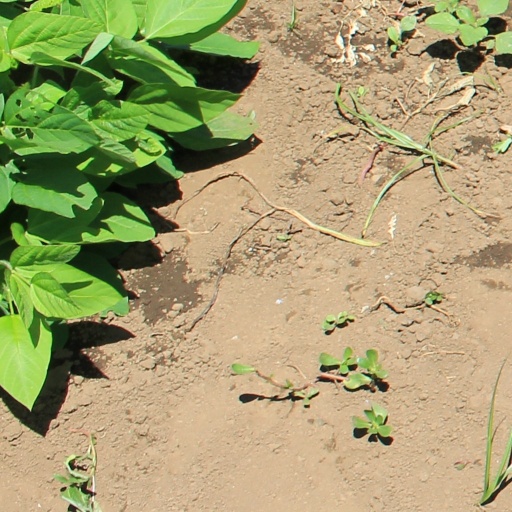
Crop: soybean